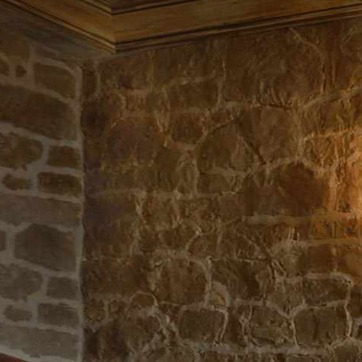
Material: stone